The Cottage in Thorpe, Surrey

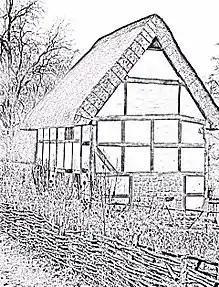
Timber-framed house with similar construction to the right part of the Cottage. Weal and Downland museum.

Looking at the Cottage from the front shows clearly the two different construction methods - bracing on the left, no bracing on the right.